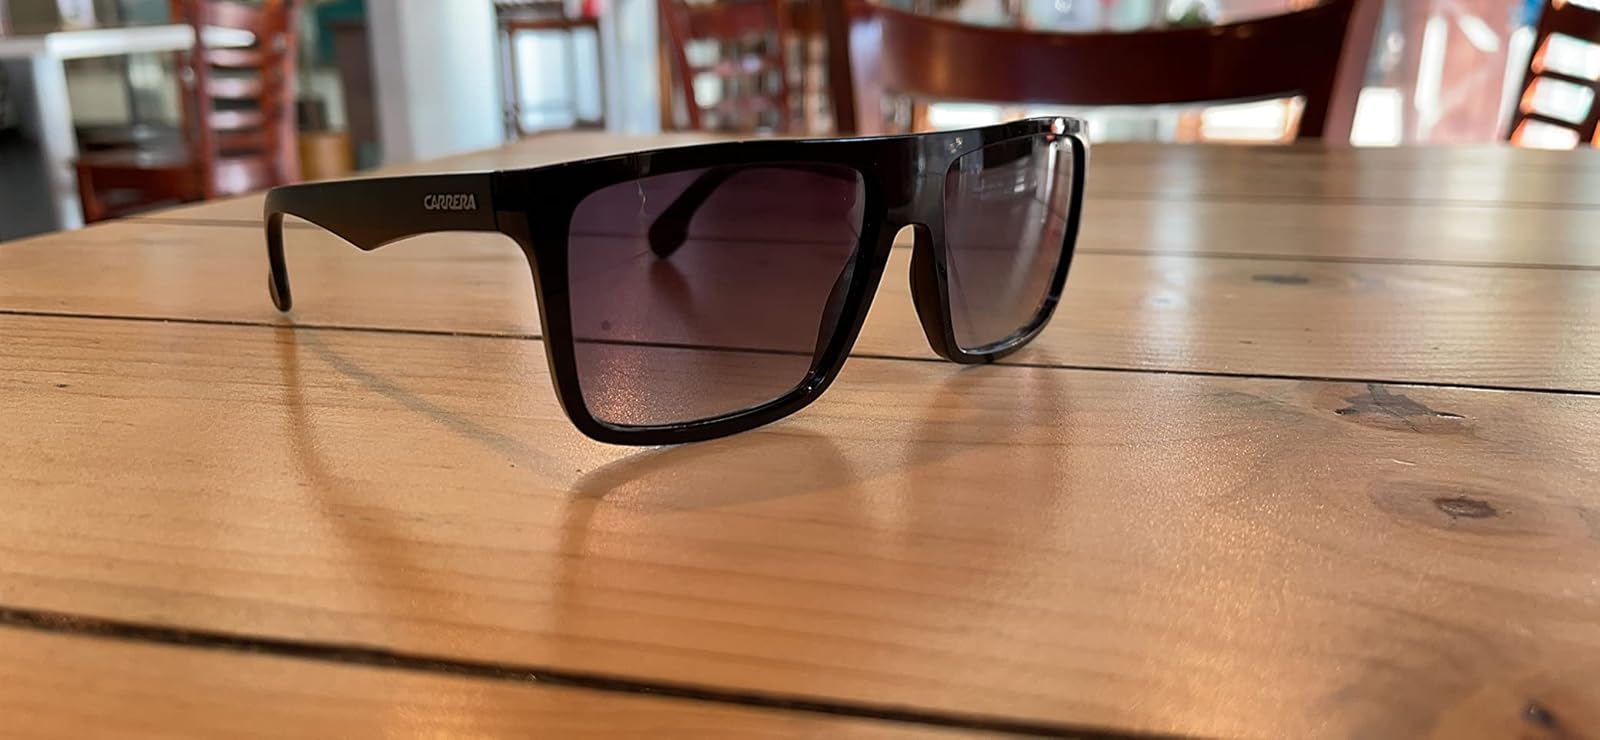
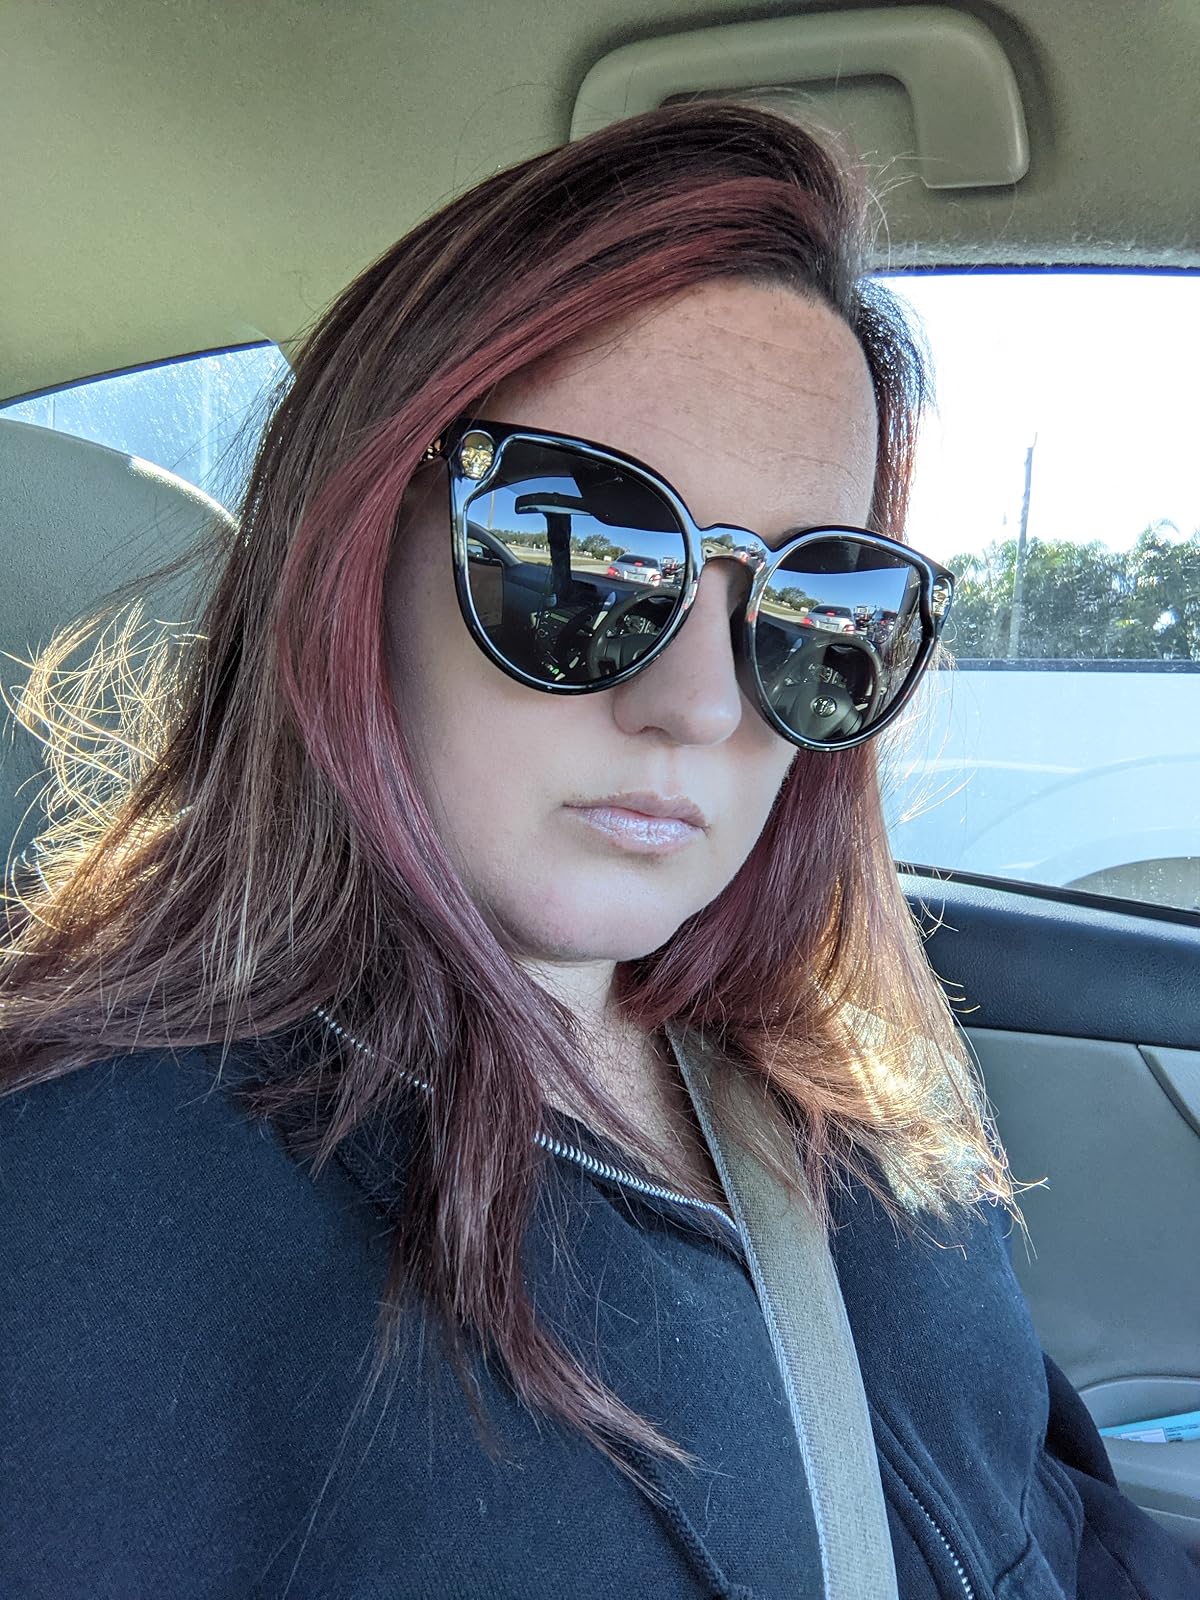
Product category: accessories_sunglasses
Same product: no